Carbon Cliff, Illinois

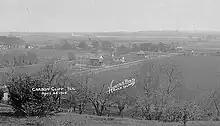
Carbon Cliff, 1915

The Chicago and Rock Island railroad (later the Chicago, Rock Island & Pacific) reached Carbon Cliff in 1854. By the mid-19th century, Carbon Cliff had become a coal mining center, and was named for the many coal mines that dotted the bluff west of town. The Carbon Cliff mines were the earliest worked on the west side of the Rock River. Stoehr & Schadt Coal Co and others mined extensively for many years, but by the beginning of the 20th century the limited supply of coal was nearly exhausted and mining there was discontinued.